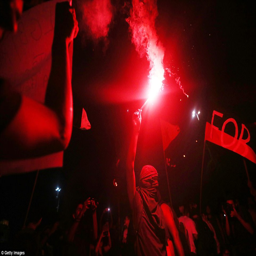
a masked demonstrator carries a flare during a protest against proposed federal government reforms